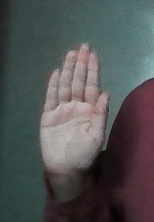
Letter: seen